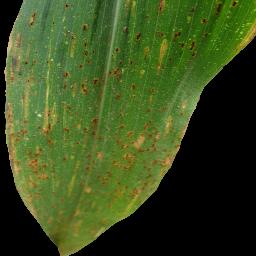
Label: Corn___Common_rust